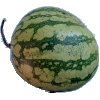
Label: Watermelon 1